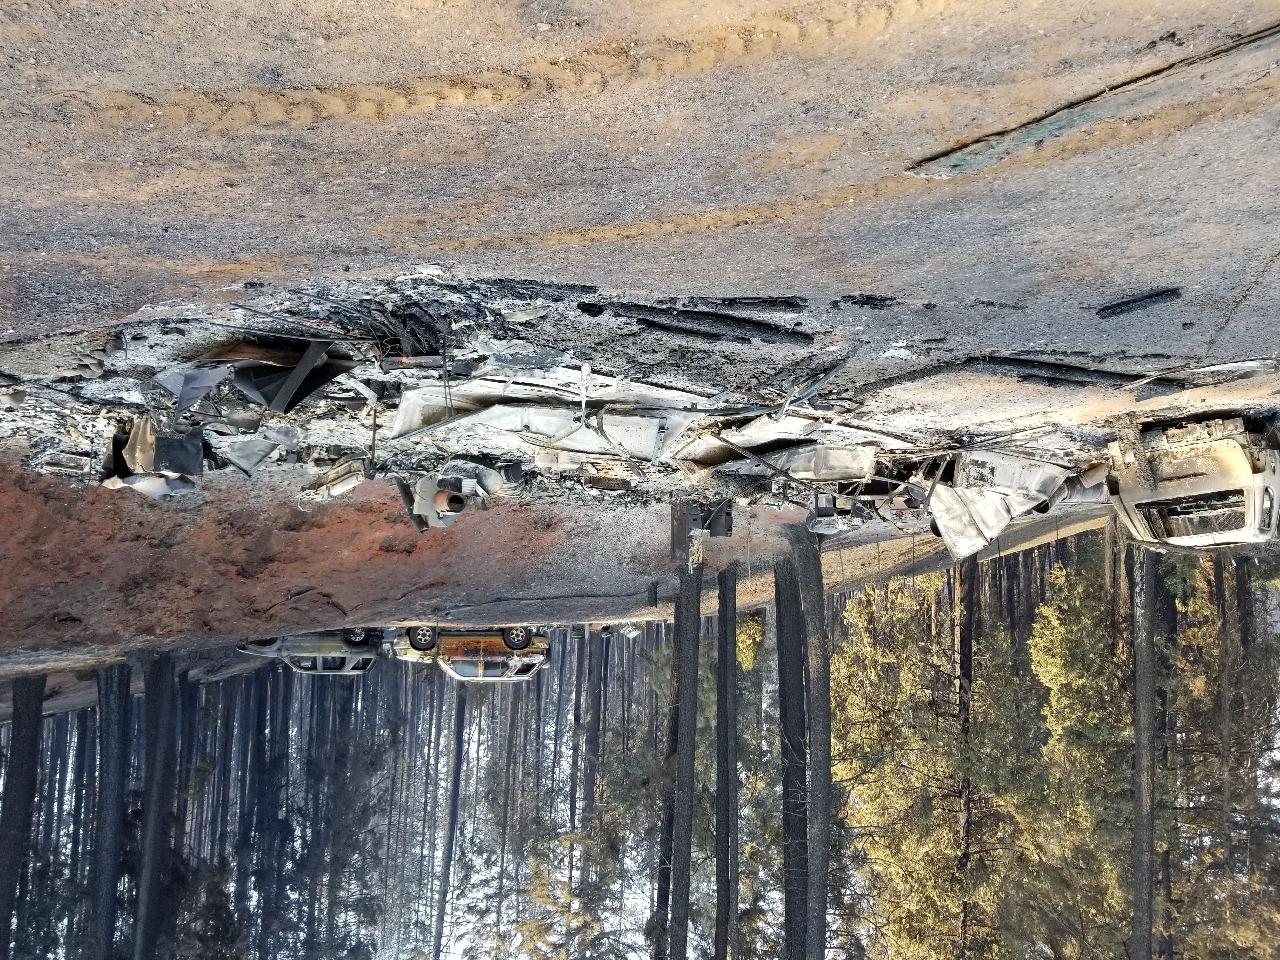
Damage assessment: destroyed